Dugald Cowan

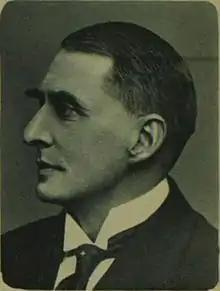
Dugald Cowan

Dugald McCoig Cowan (17 October 1865 – 30 December 1933 ) was a Scottish educationalist and Liberal politician.